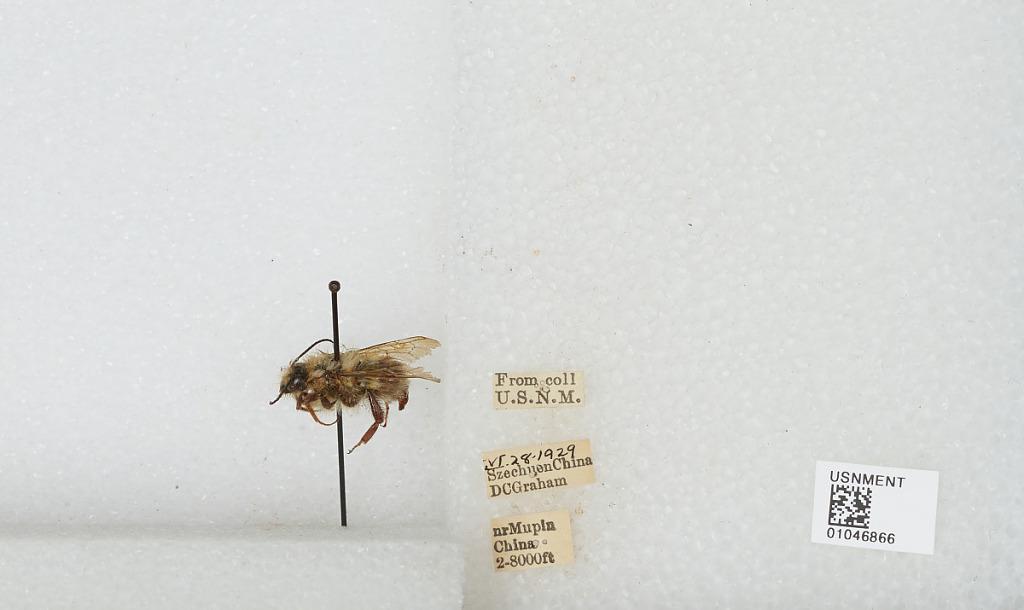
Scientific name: Bombus sp.
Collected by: D. Graham
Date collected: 1929-6-28
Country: China
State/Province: Sichuan
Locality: near Muping